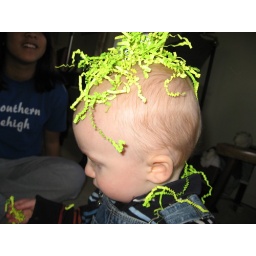
By Monday, this grass was all over the house